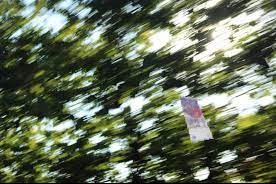
Denominación: 100